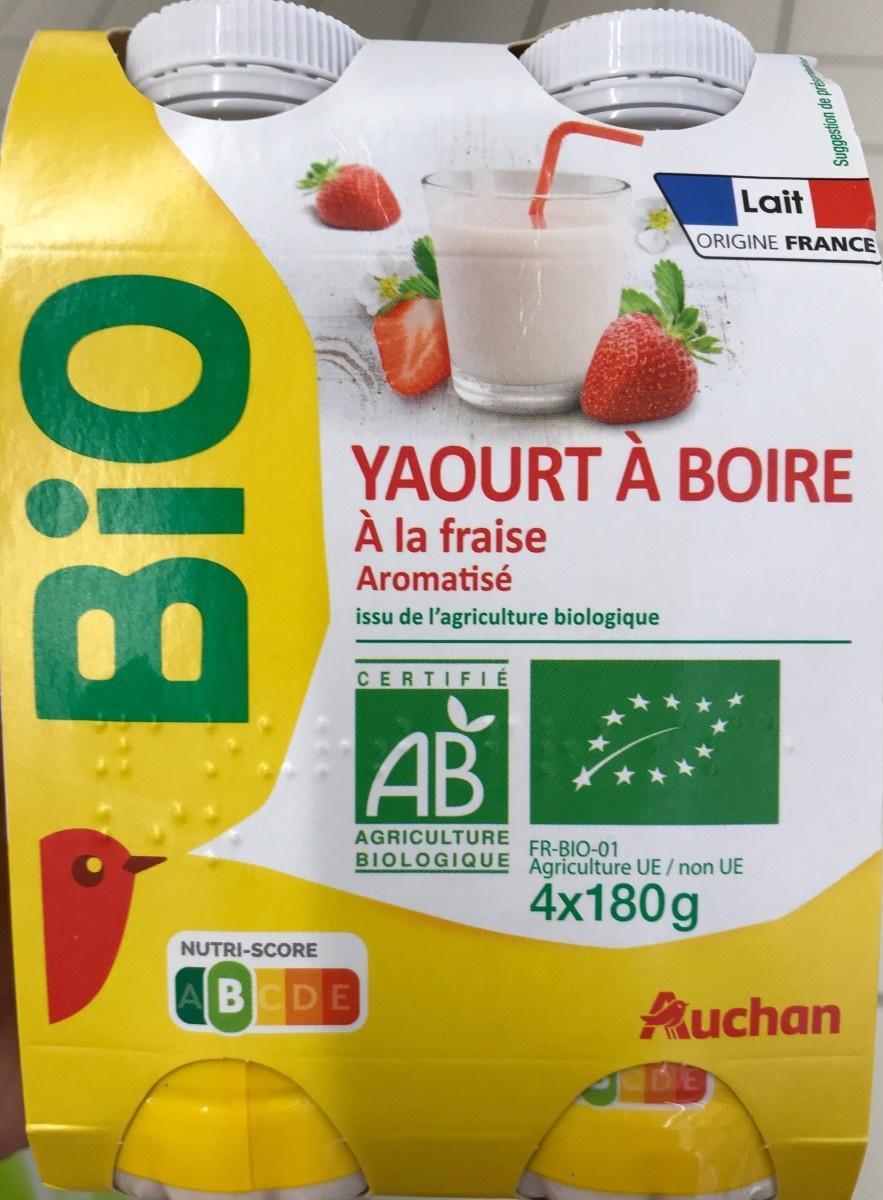
Nutri-Score label: nutriscore-b